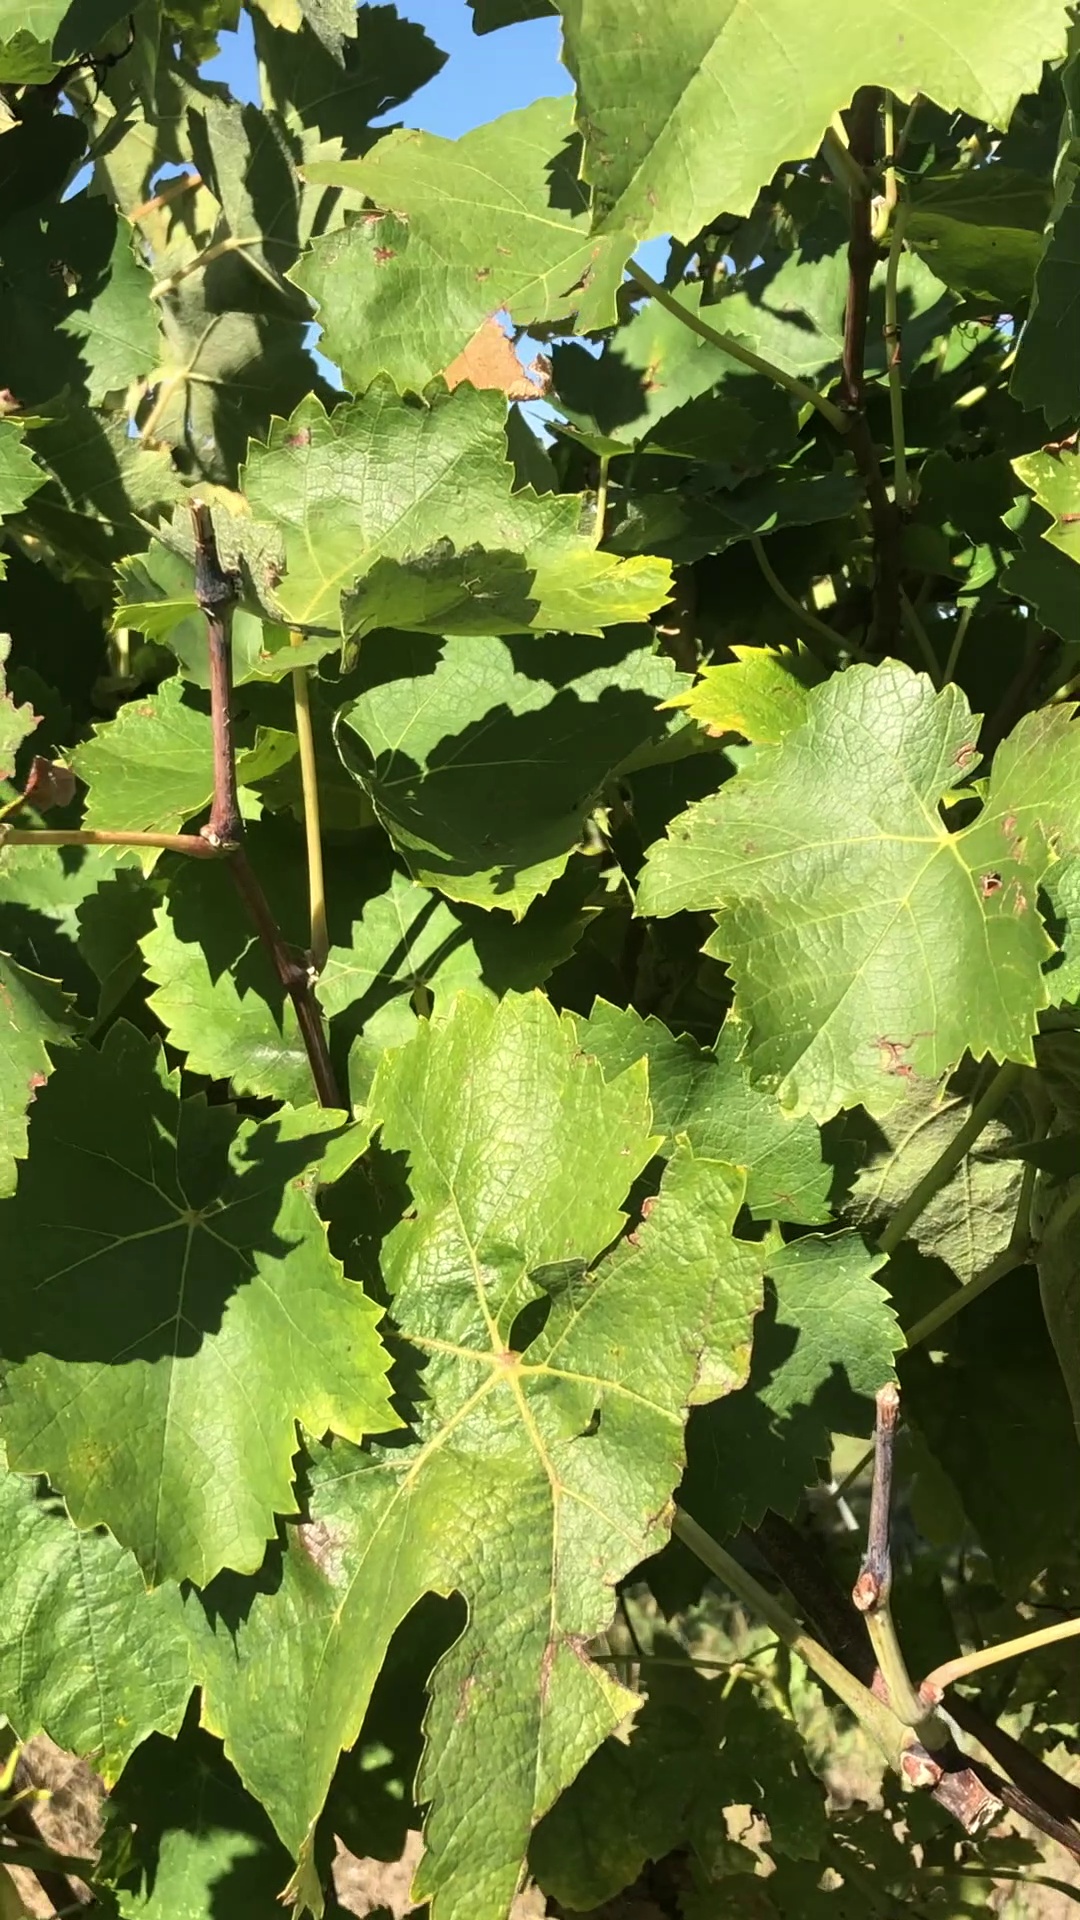
Label: healthy